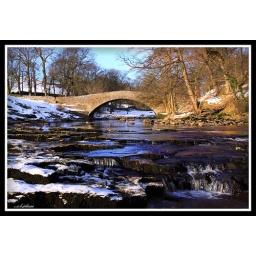
stainforth bridge on the river ribble at stainforth force waterfall, in the yorkshire dales